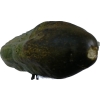
Label: cucumber